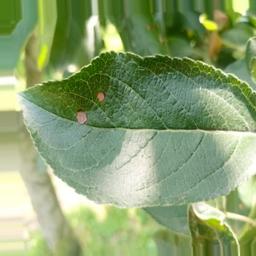
Label: Alternaria